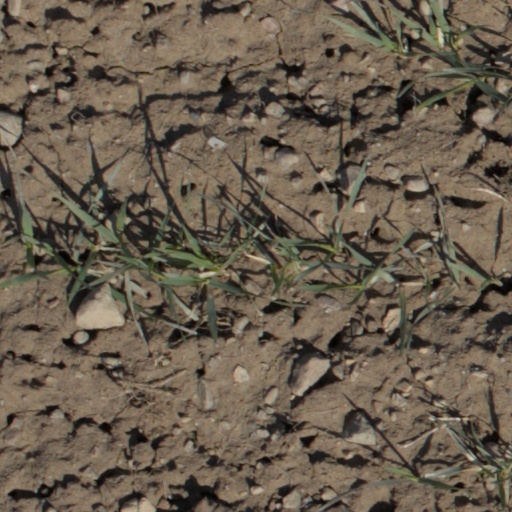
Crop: wheat